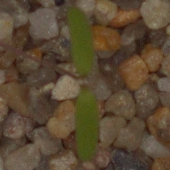
Label: fat_hen